Private Life (1982 film)

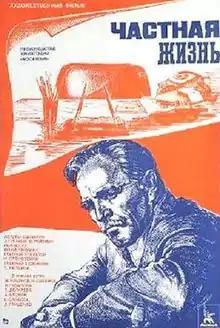

Private Life (translit. "Chastnaya zhizn") is a 1982 Soviet drama film directed by Yuli Raizman. It was nominated for the Academy Award for Best Foreign Language Film in 1982.